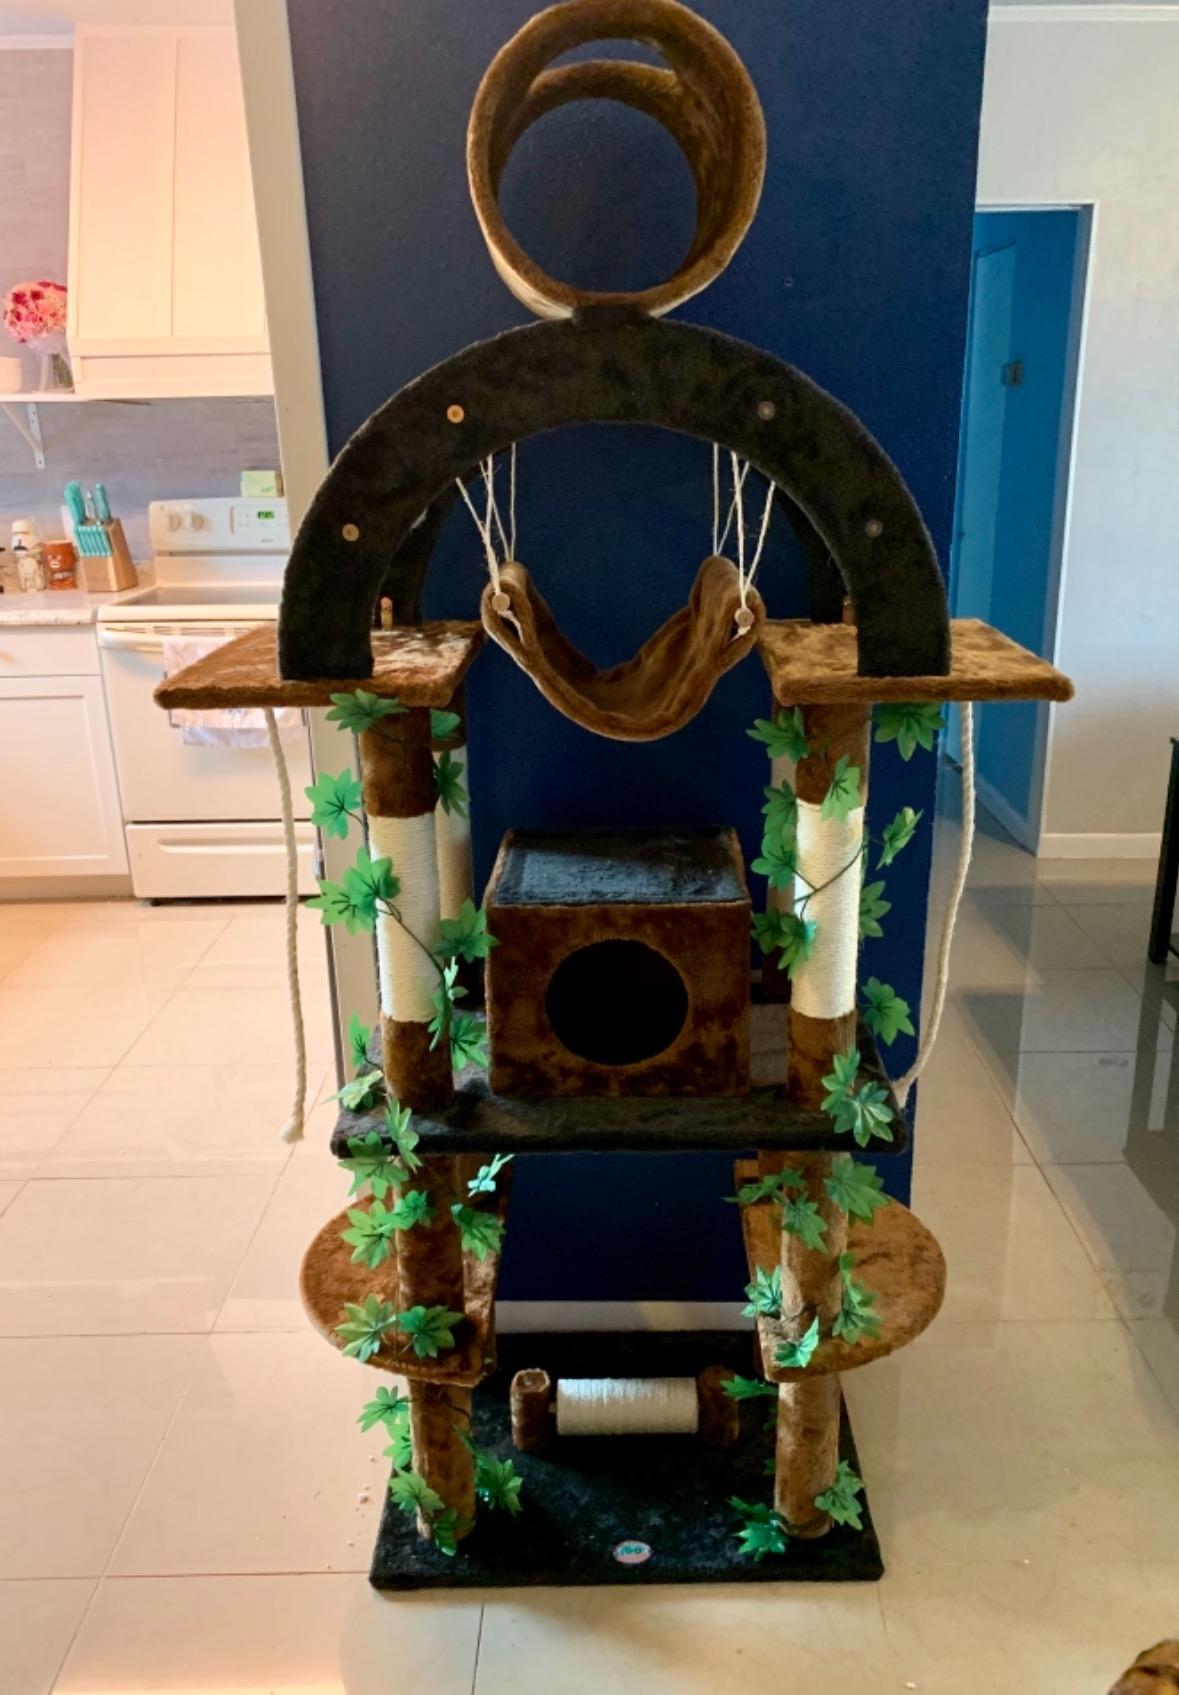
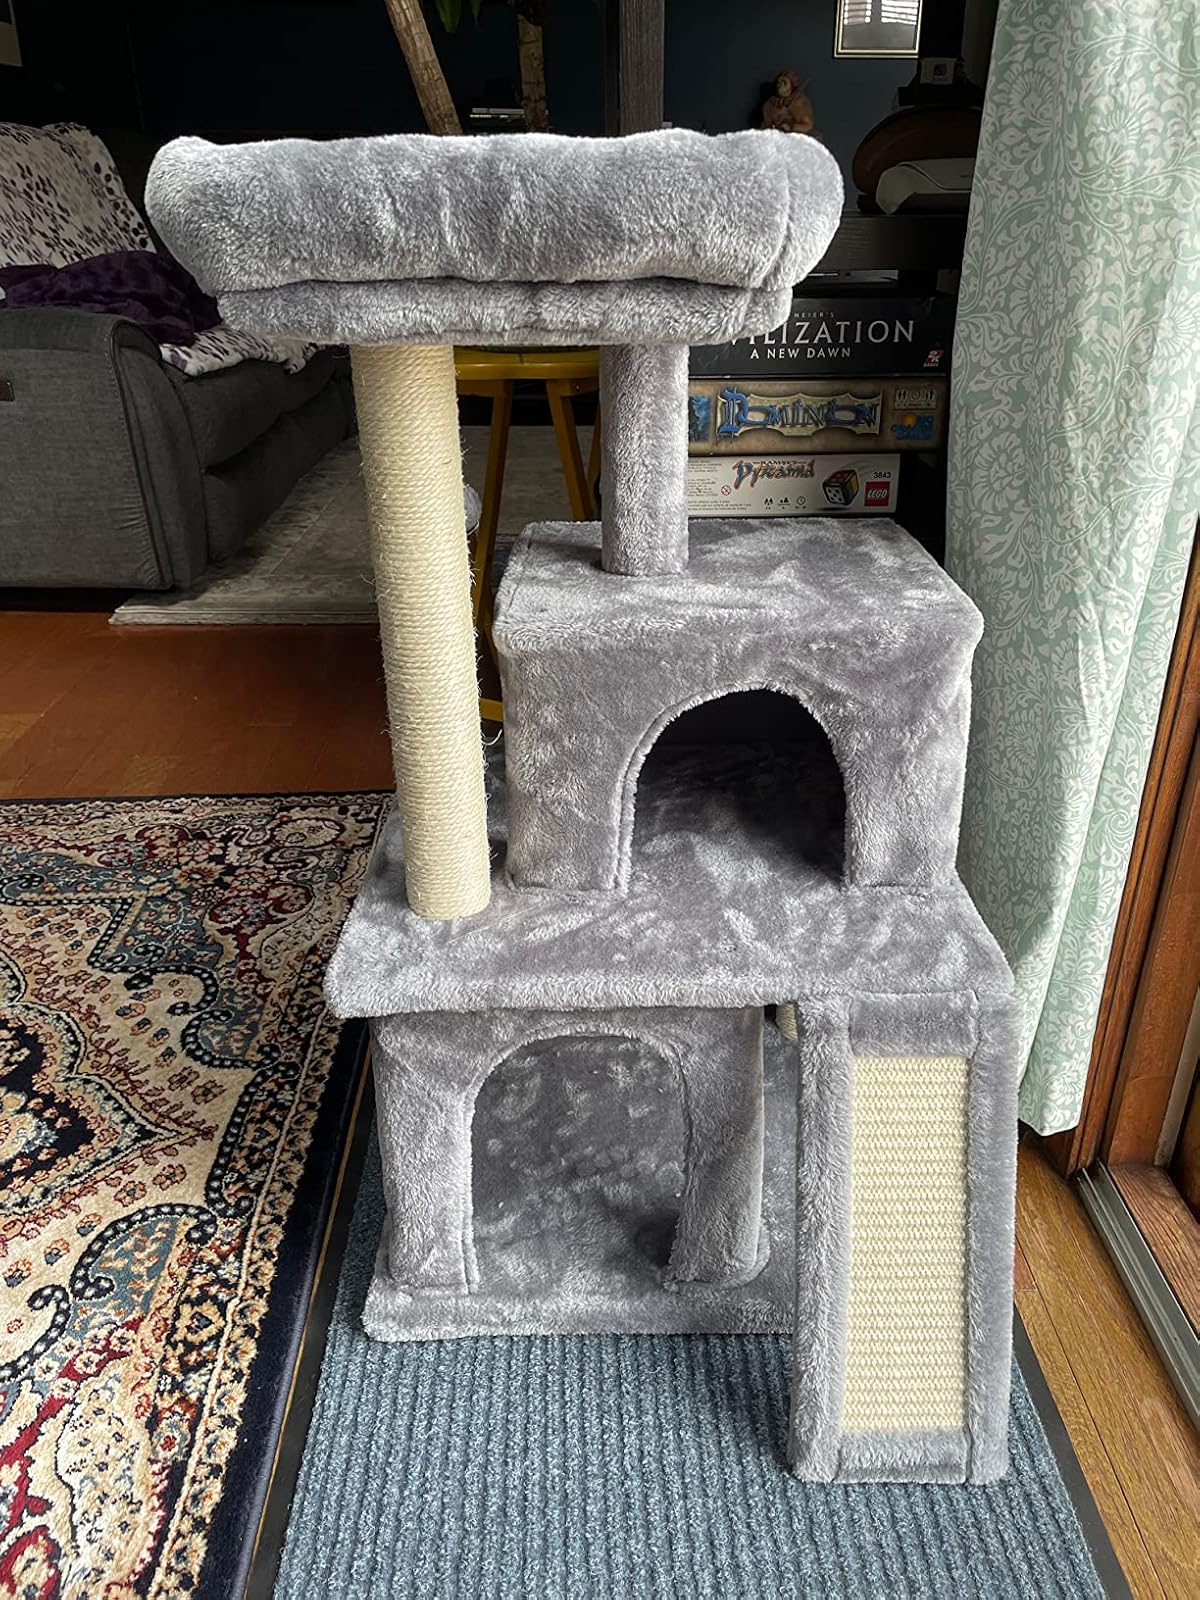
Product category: items_cat tree
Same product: no